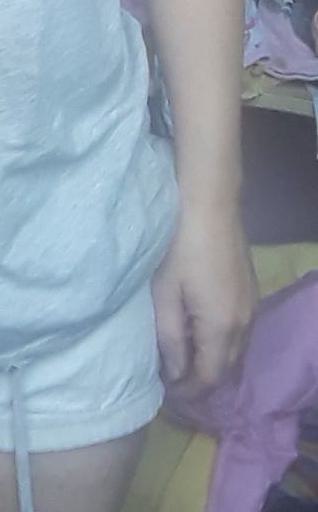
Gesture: no_gesture